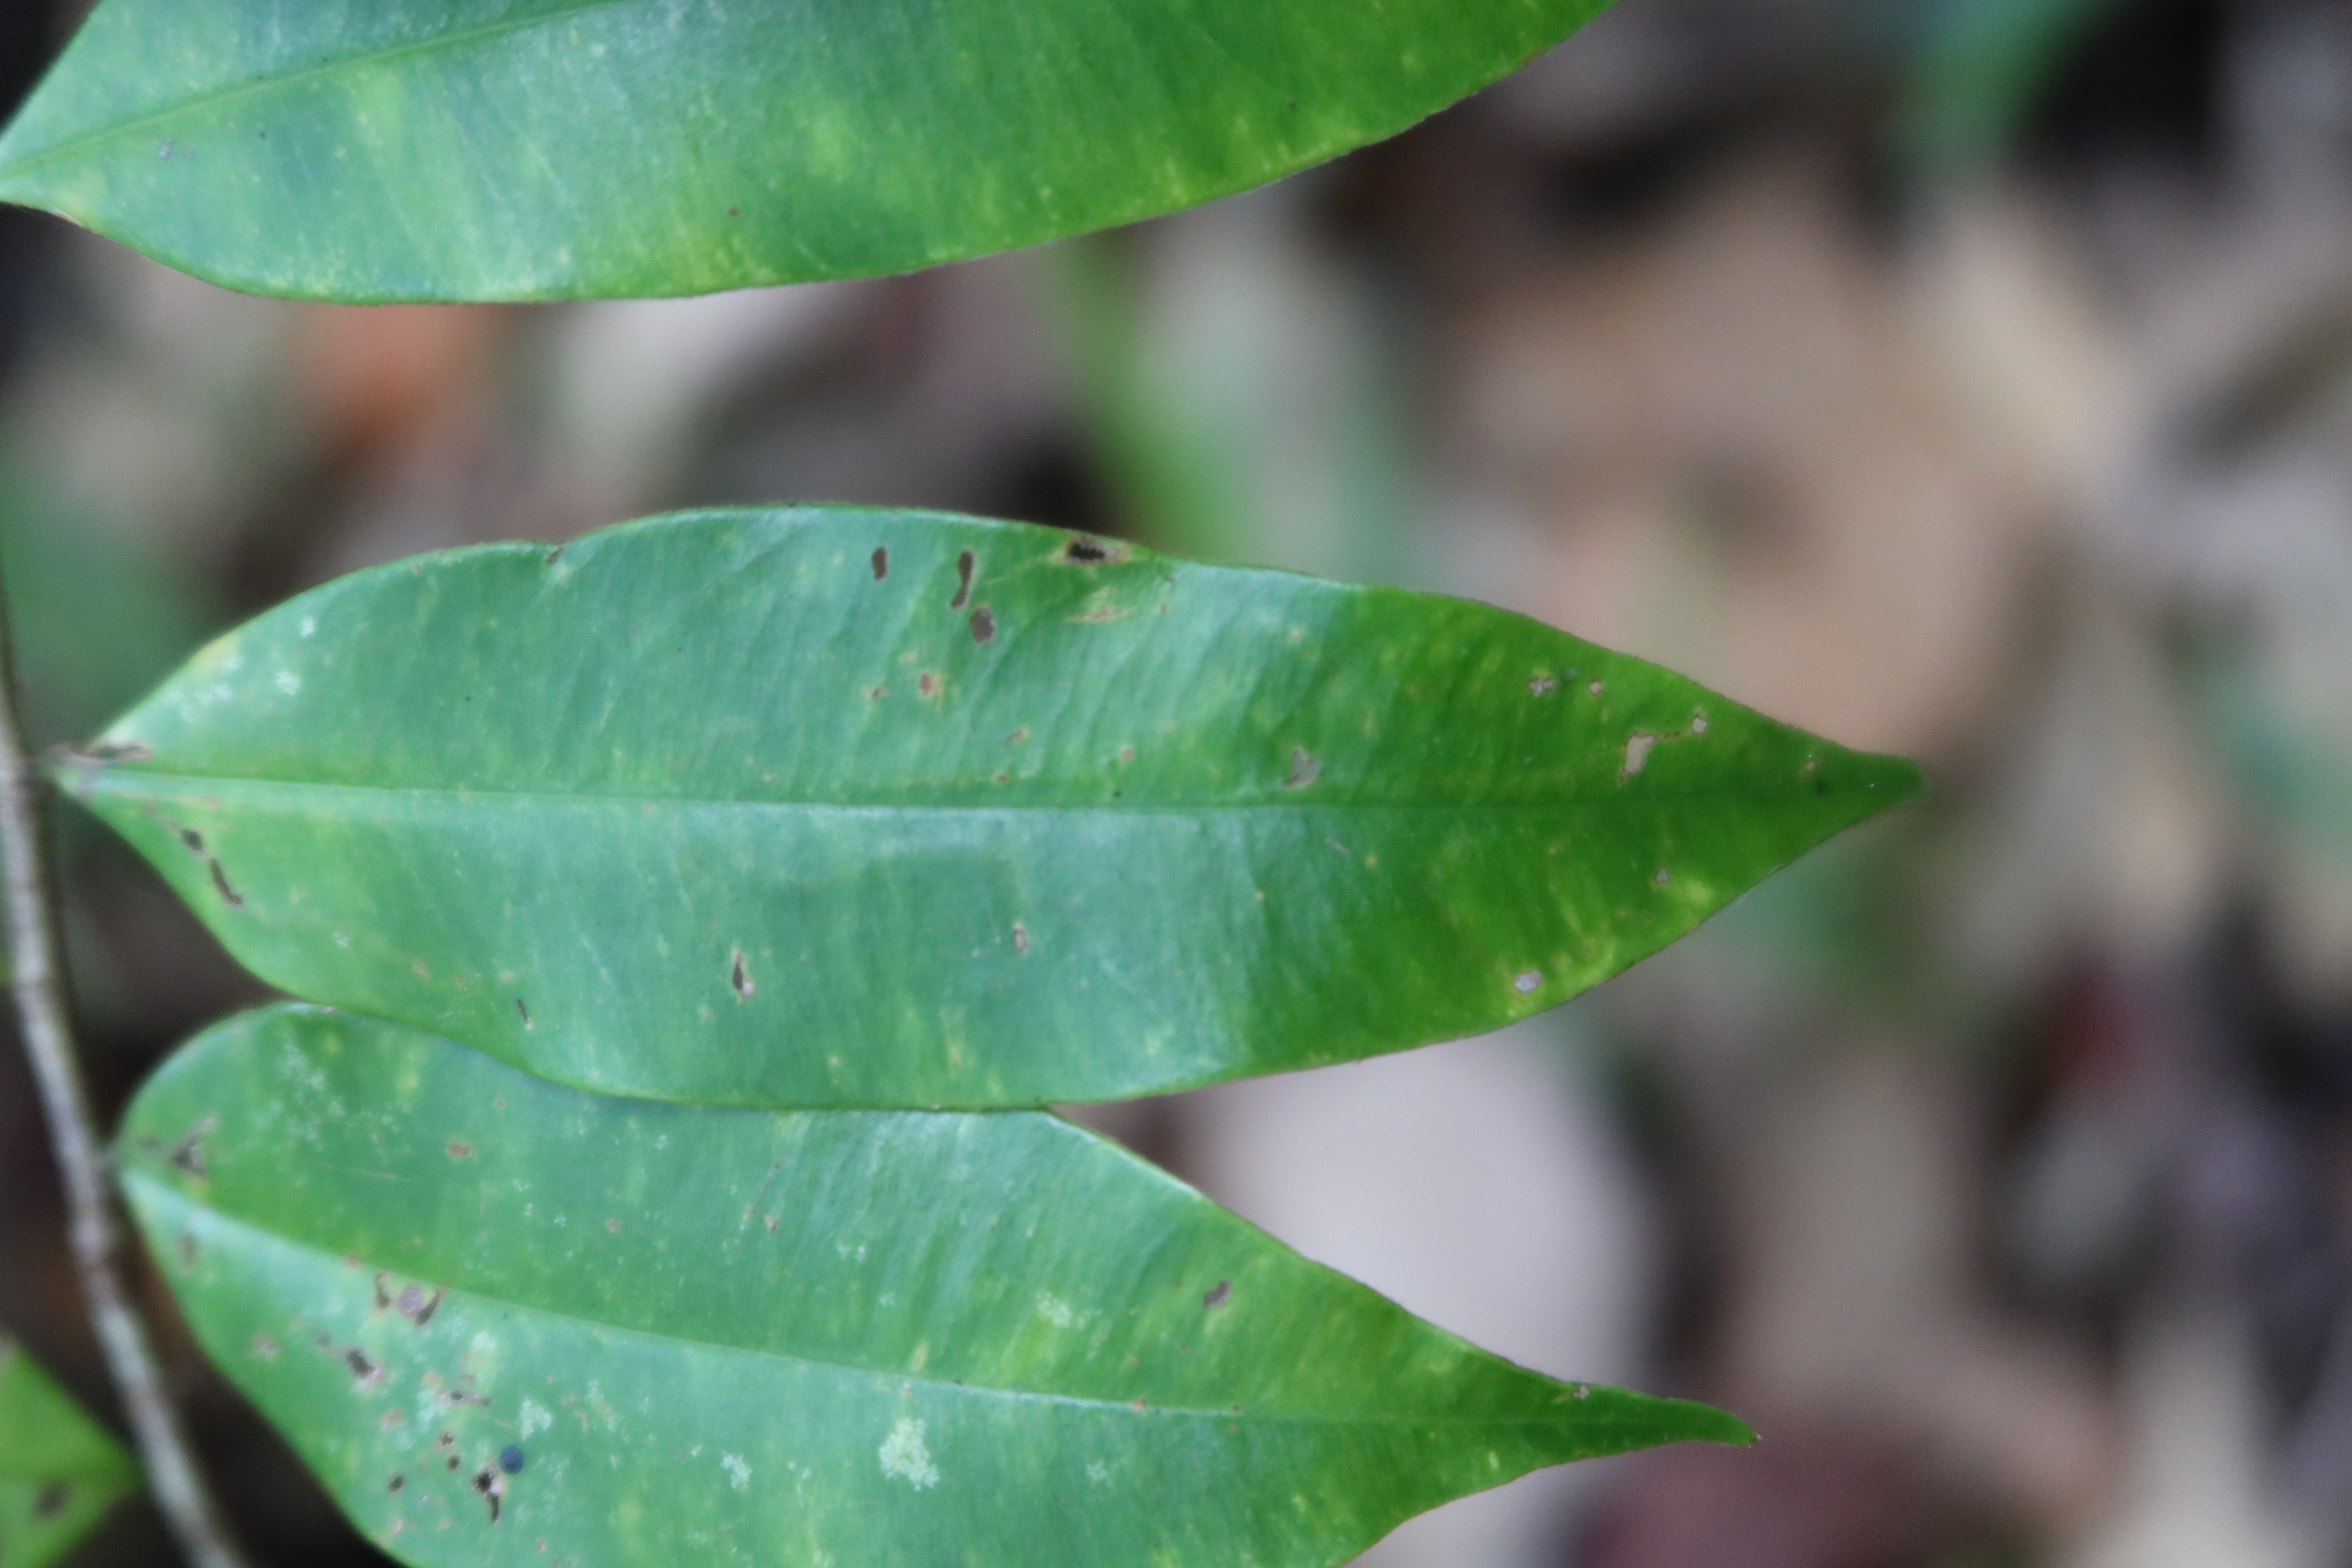
Label: Downy mildew